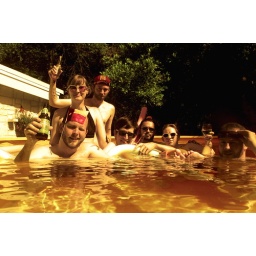
group shot at the rosedale house above ground pool. Austin, TX